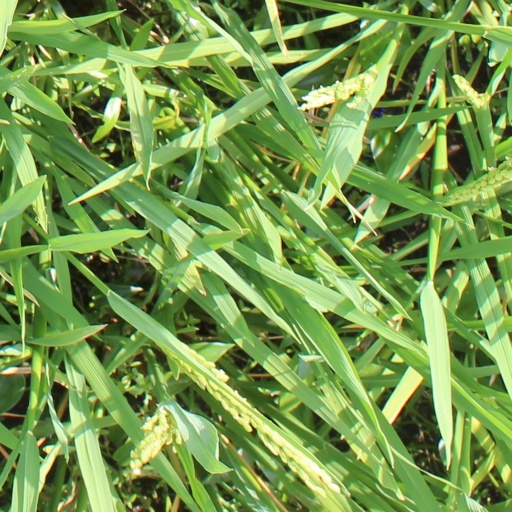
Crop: rice